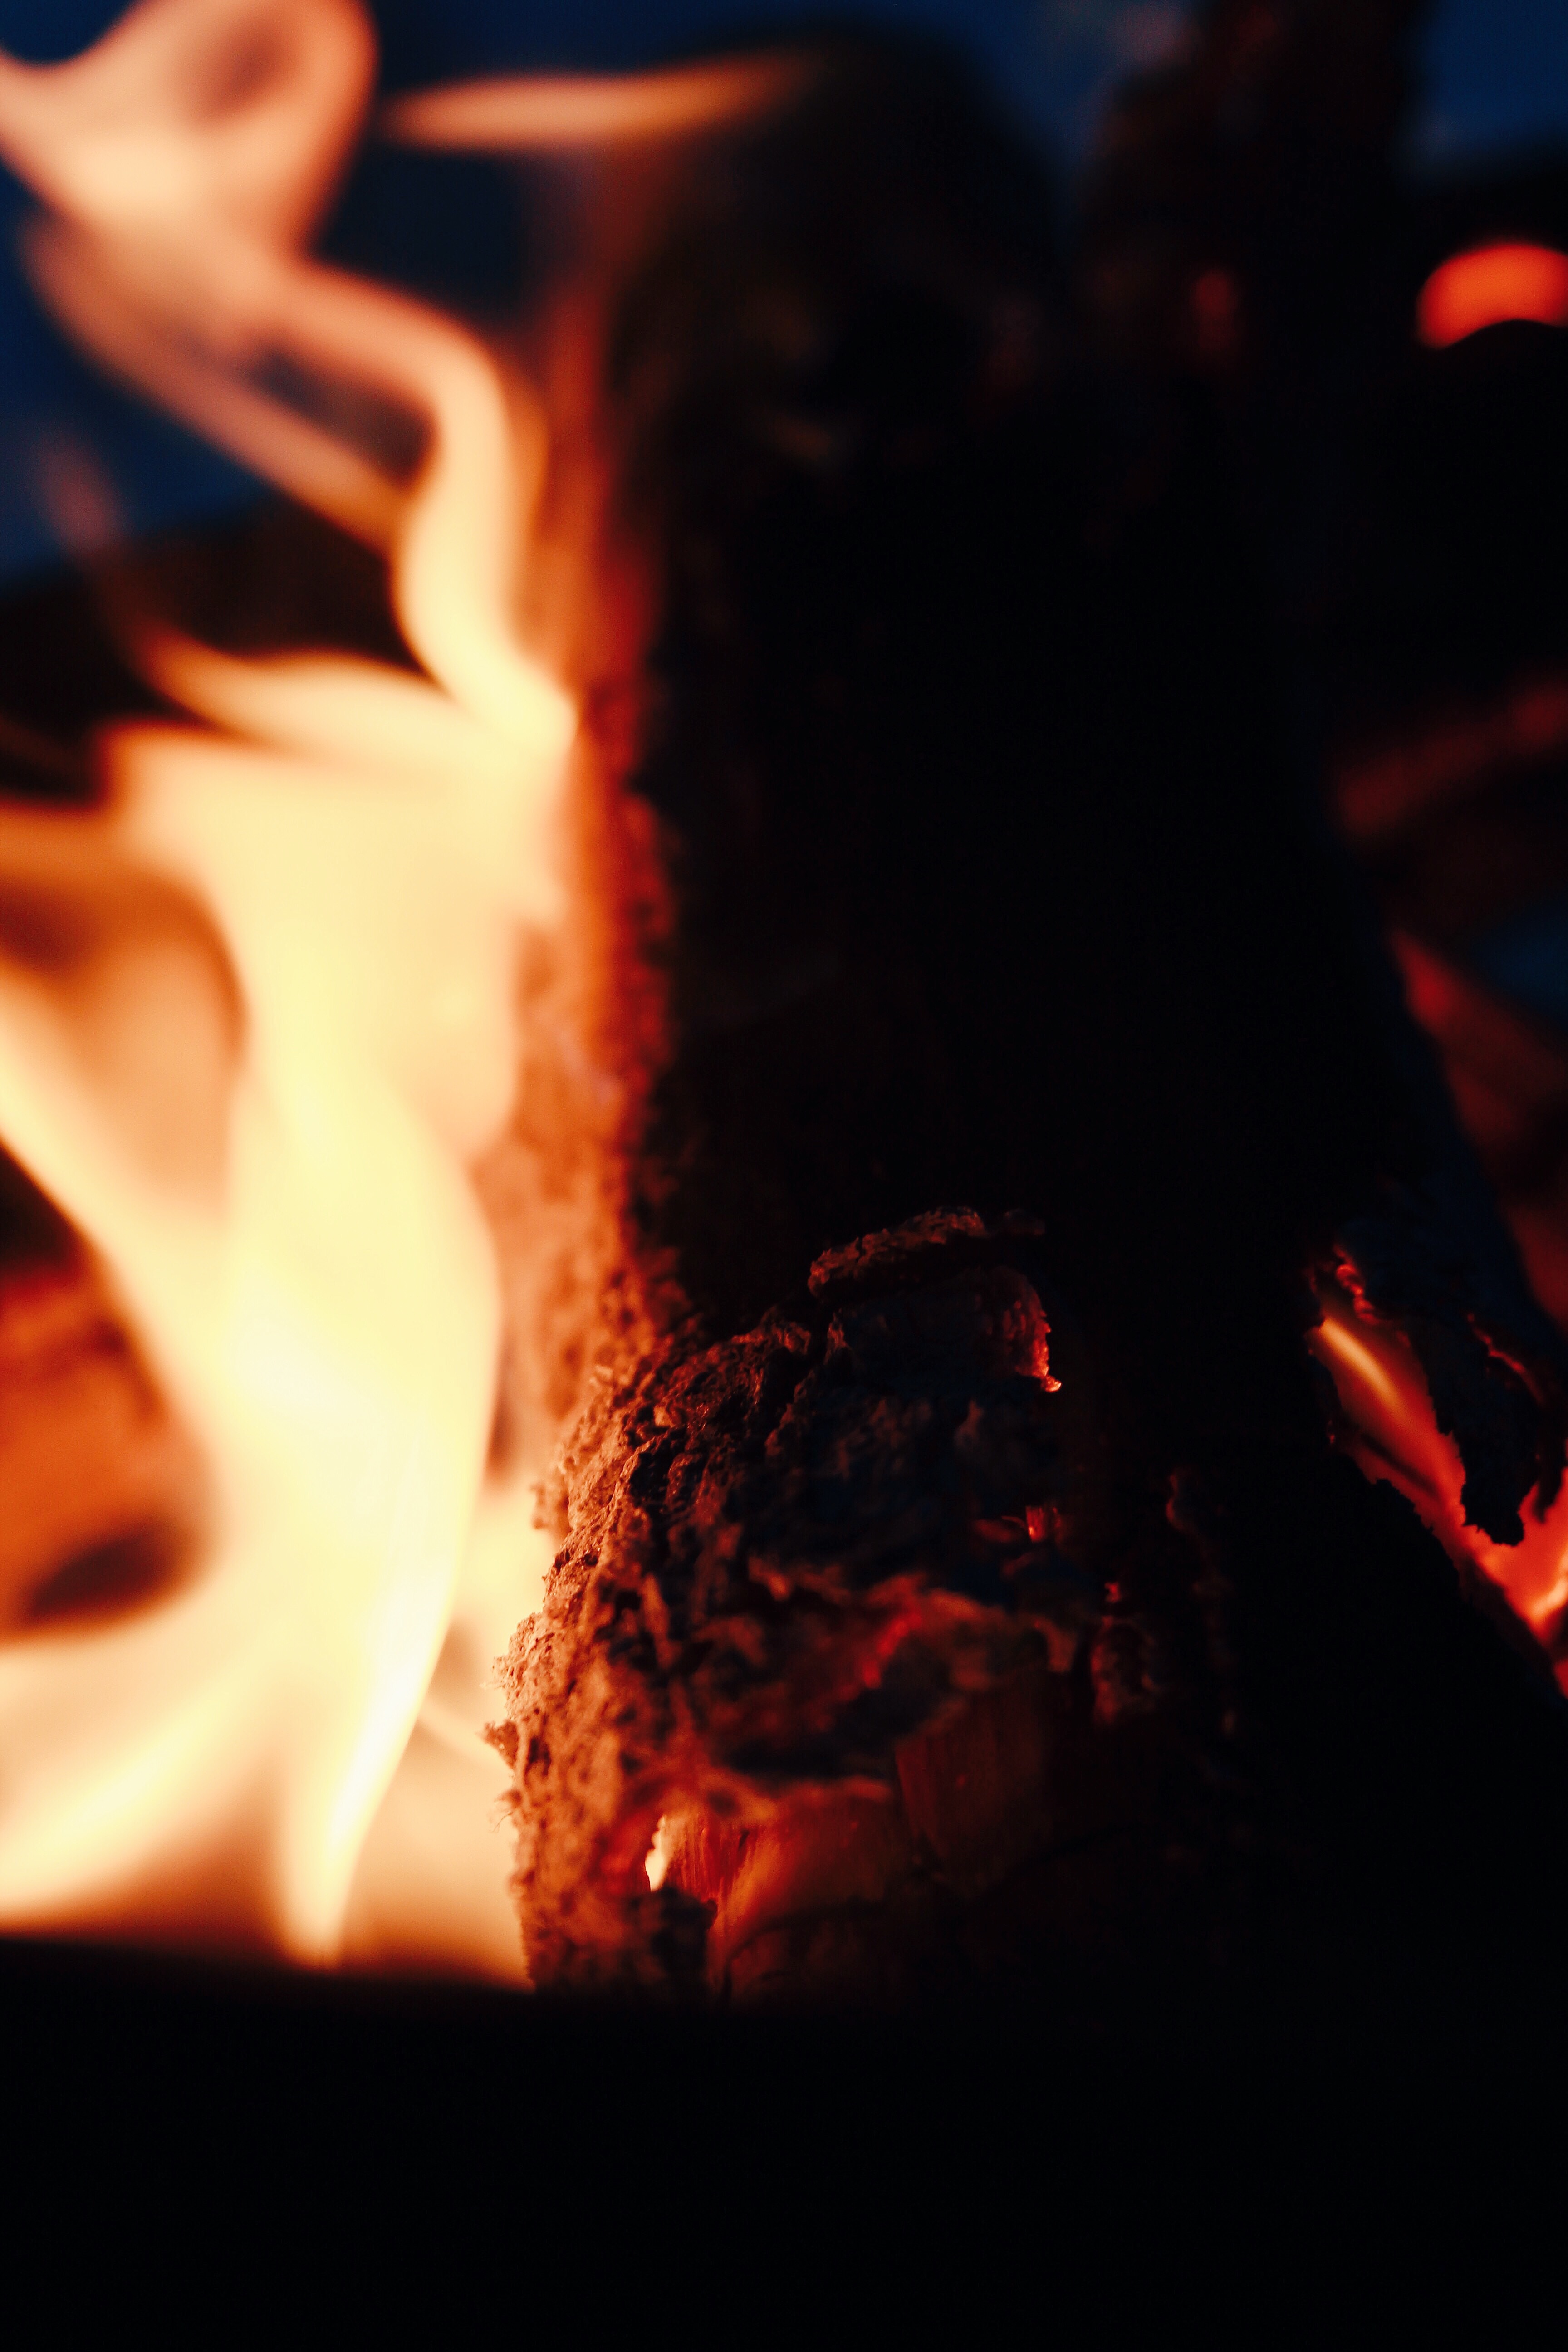
red, flame, fire, darkness, campfire, bonfire, performance art